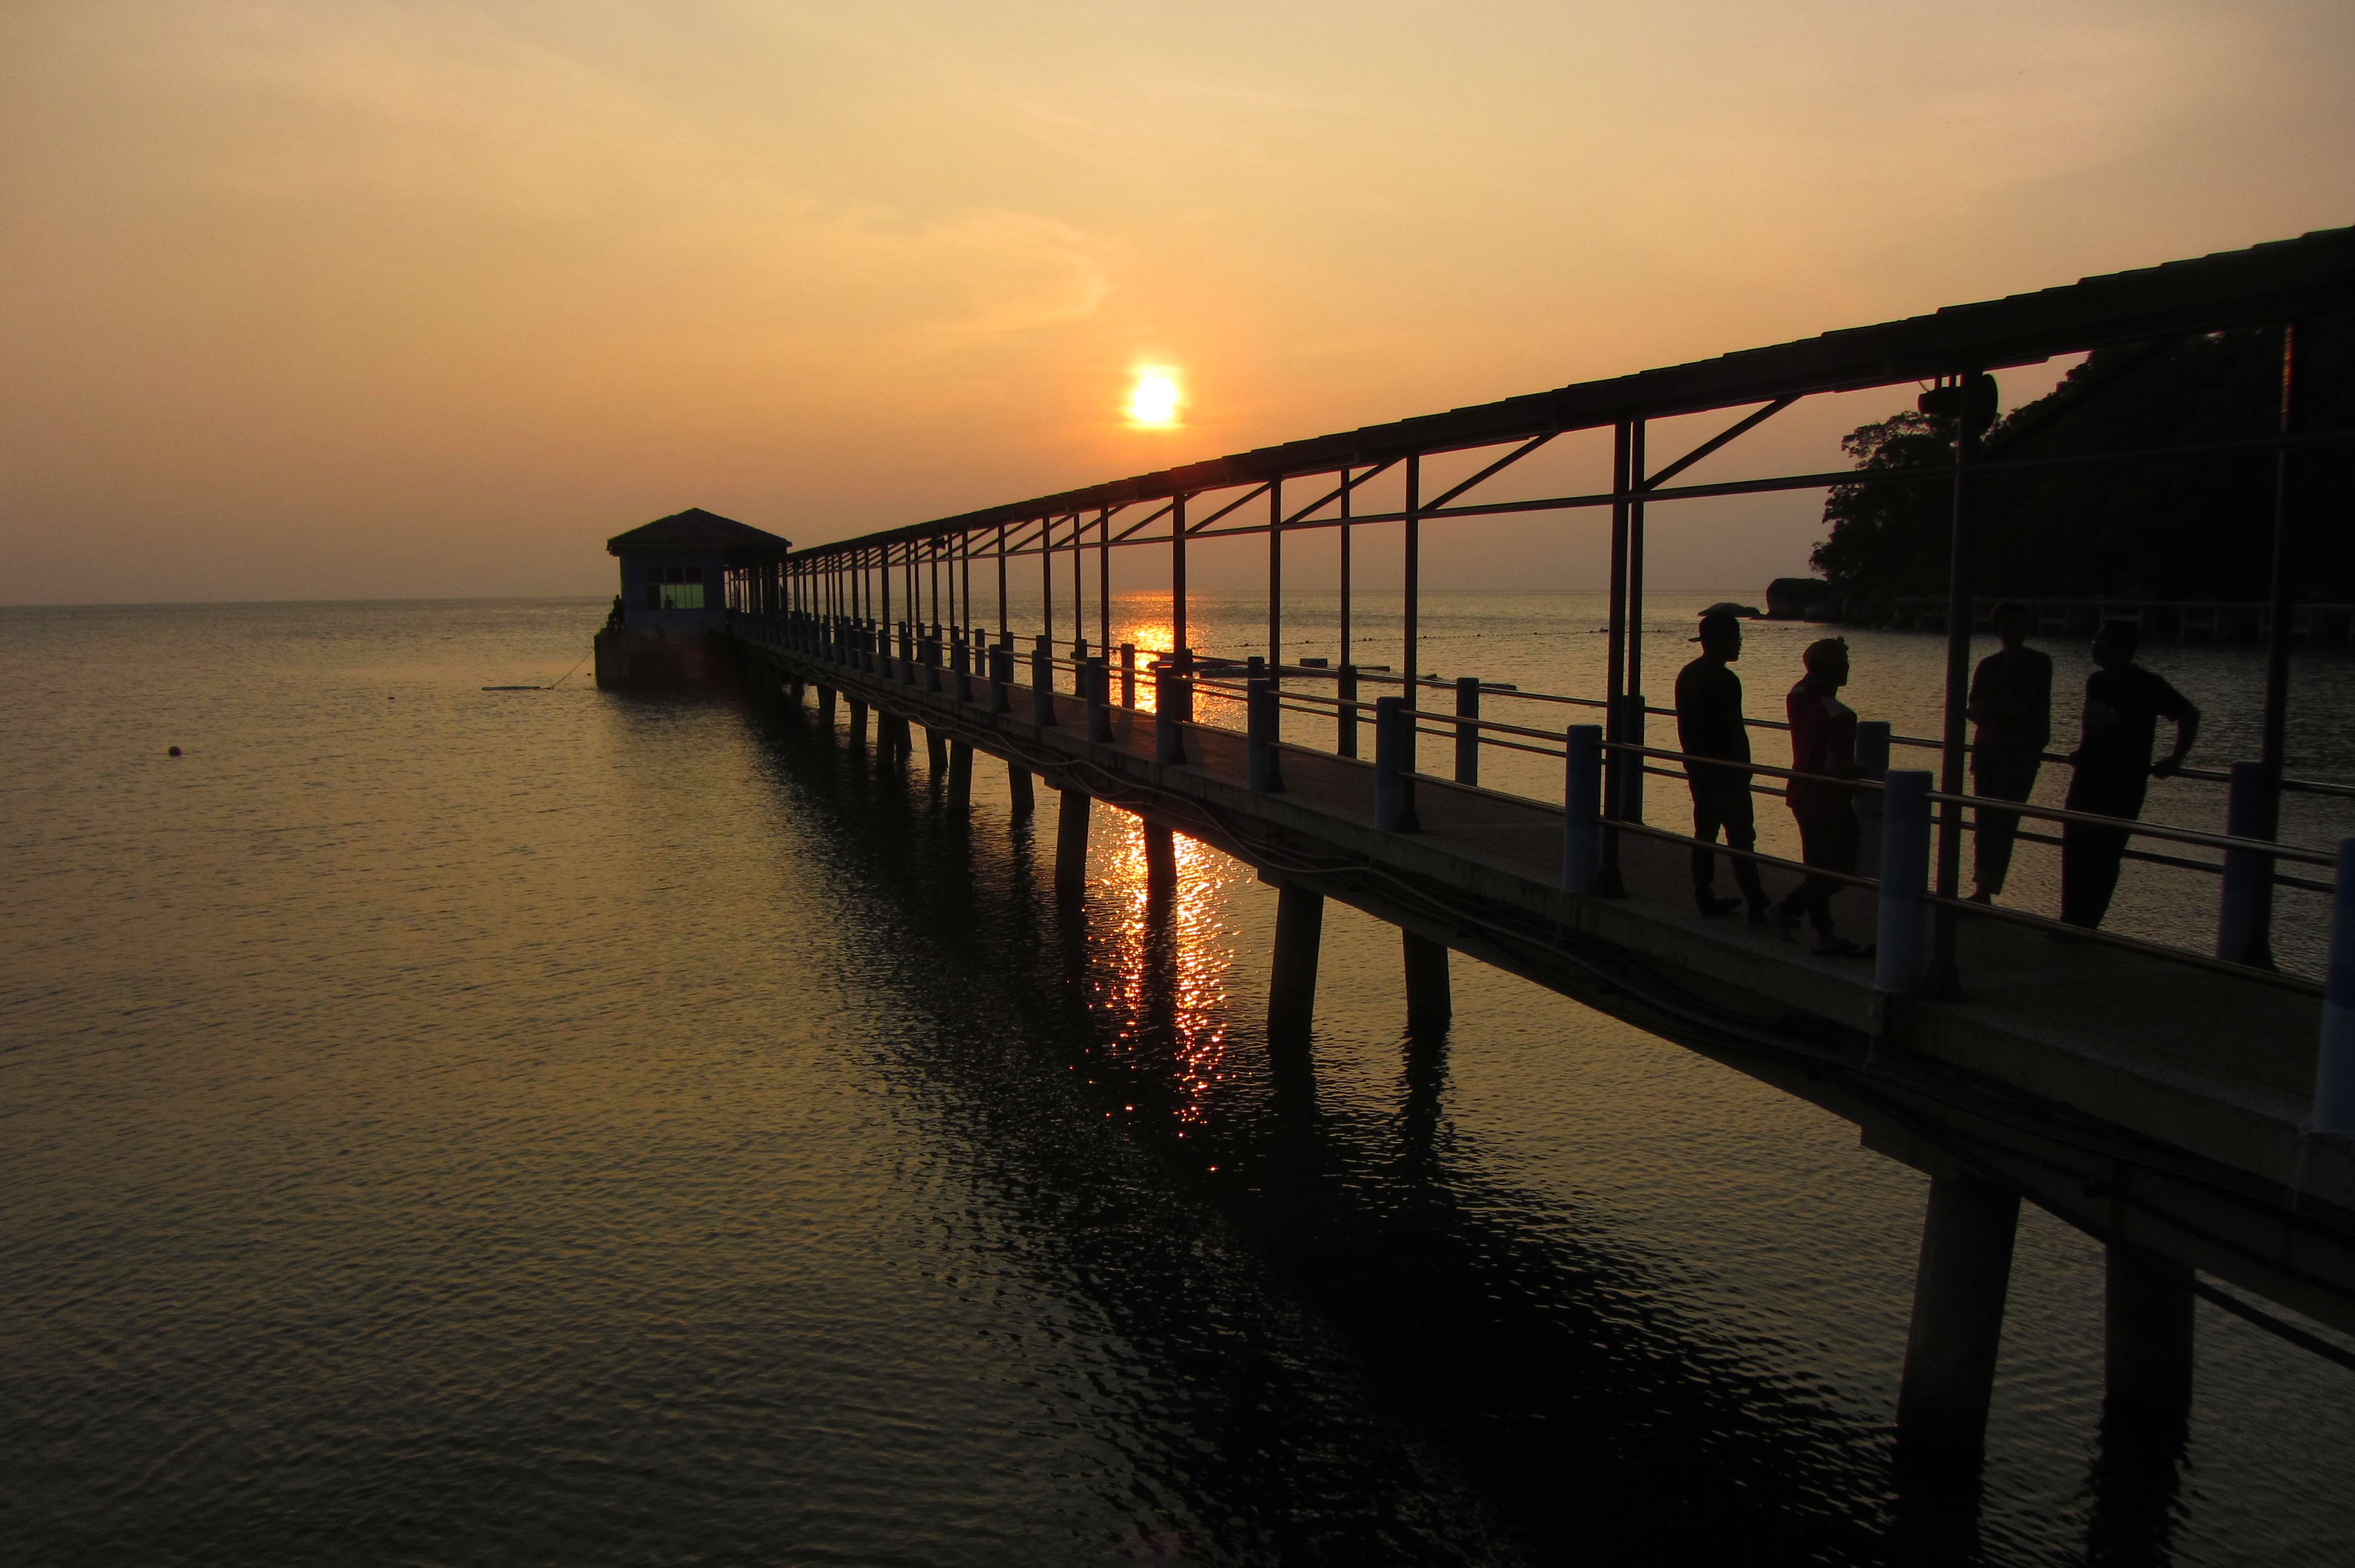
sunset, life, sea, seaside, Tioman, island, malaysia, sky, pier, water, horizon, morning, evening, sunrise, calm, reflection, dusk, ocean, sun, fixed link, bridge, cloud, coast, river, nonbuilding structure, afterglow, channel, dock, dawn